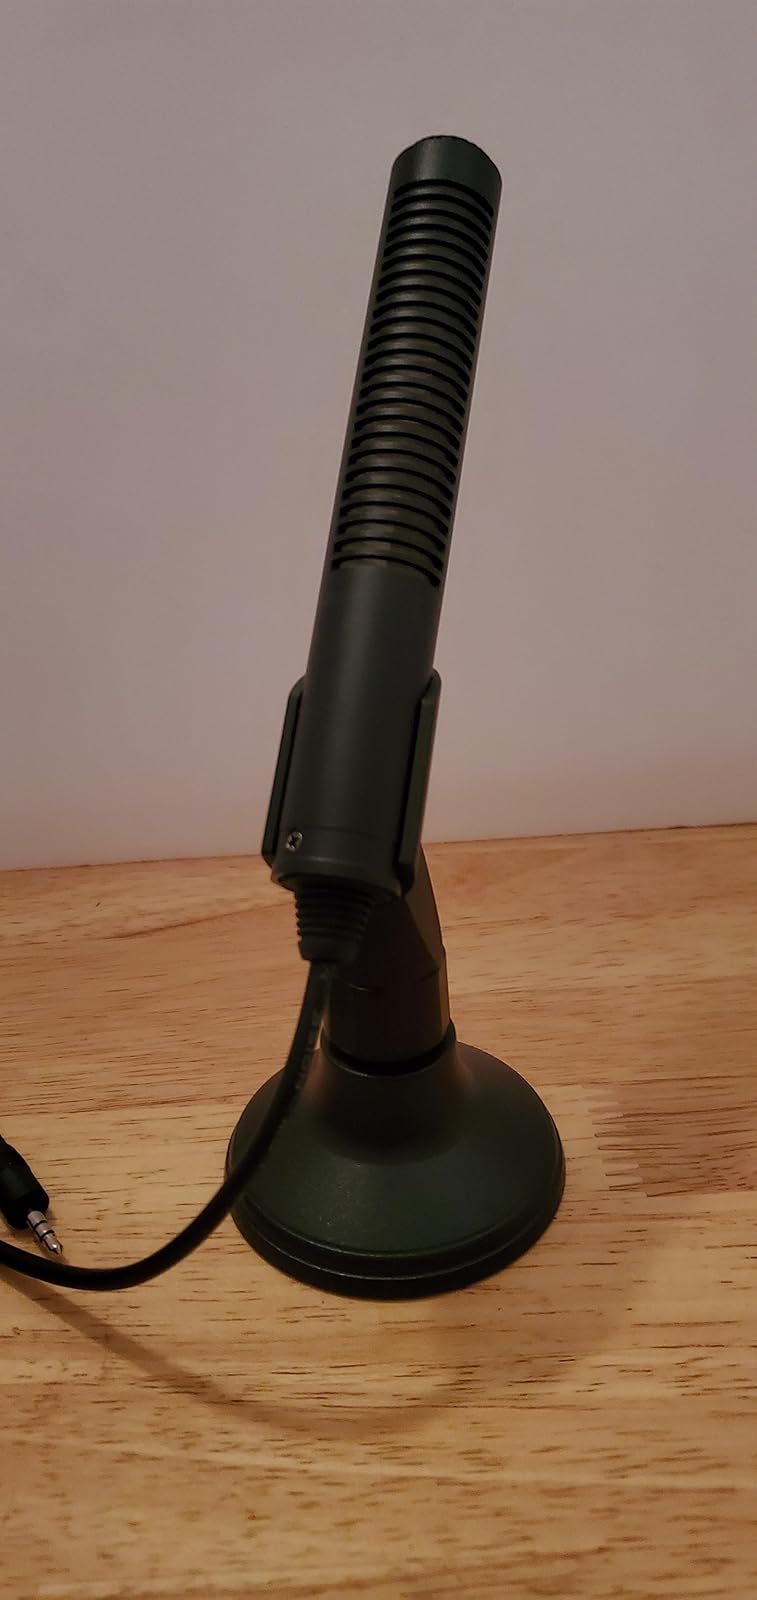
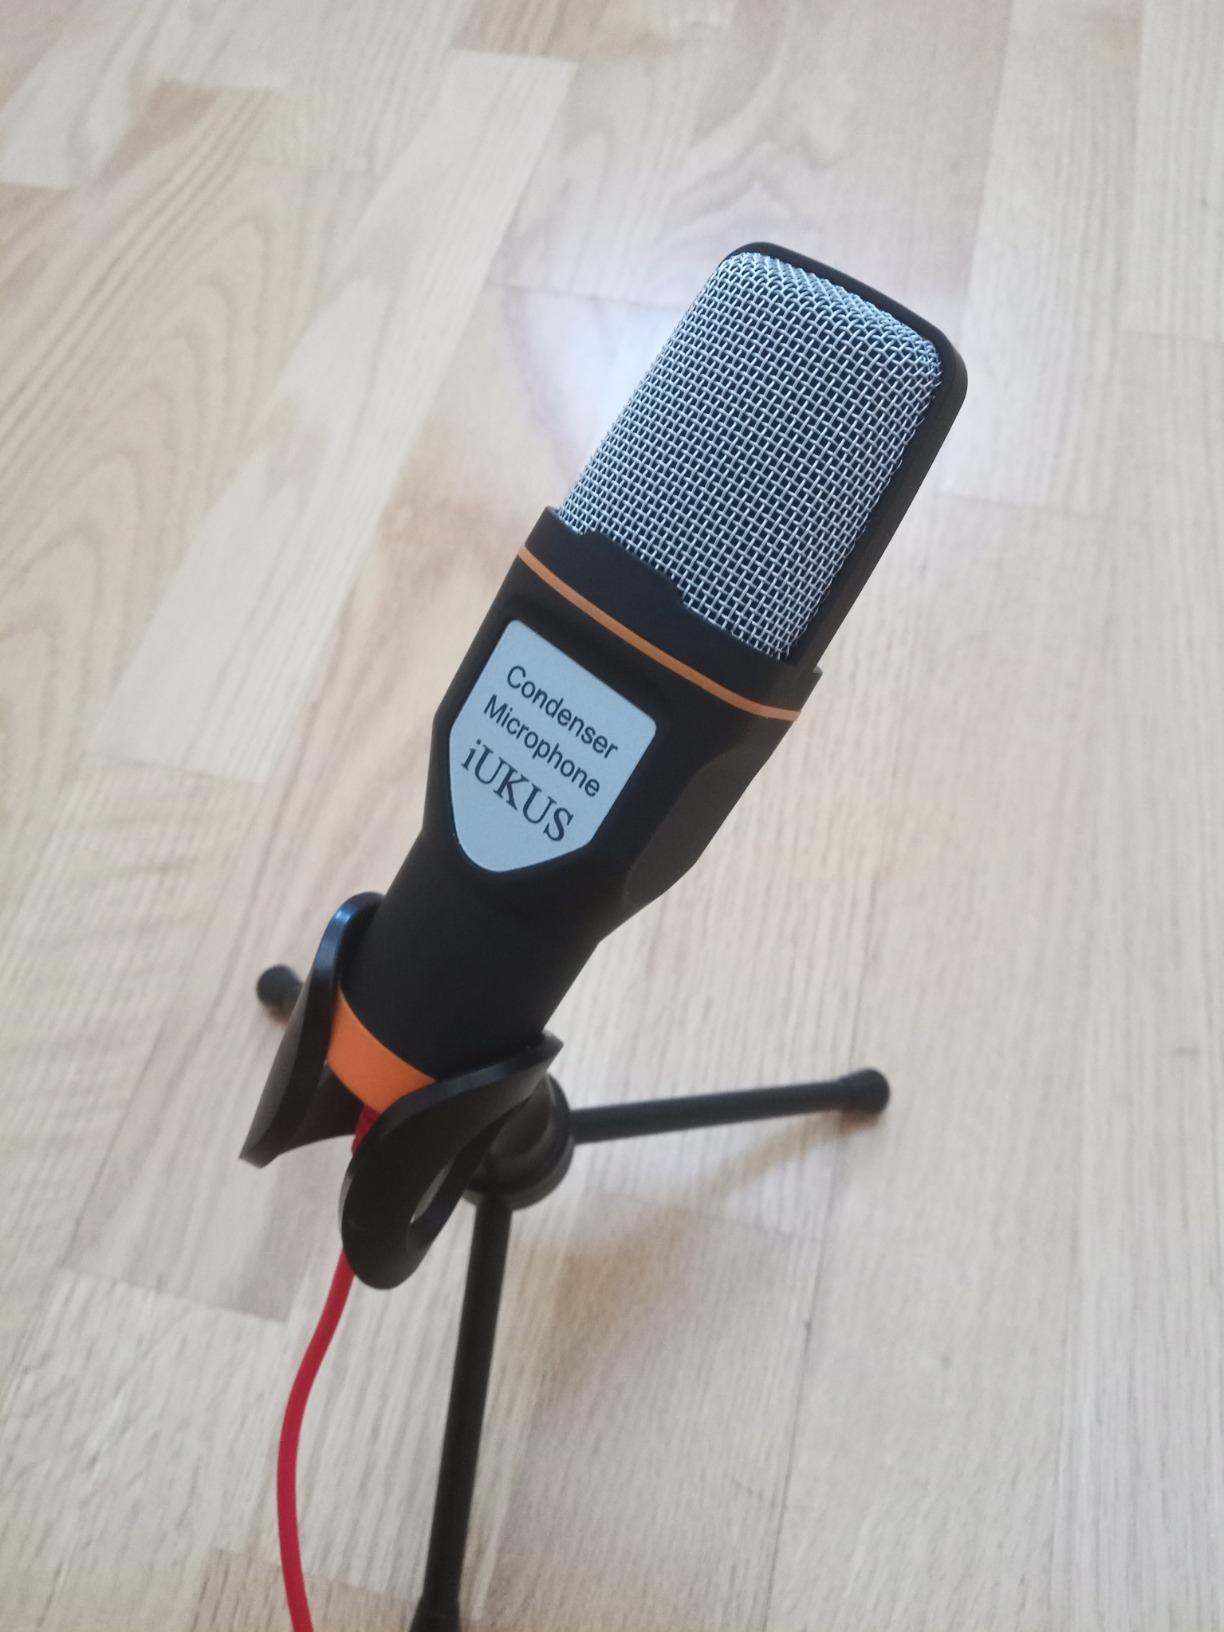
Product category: microphone
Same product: no